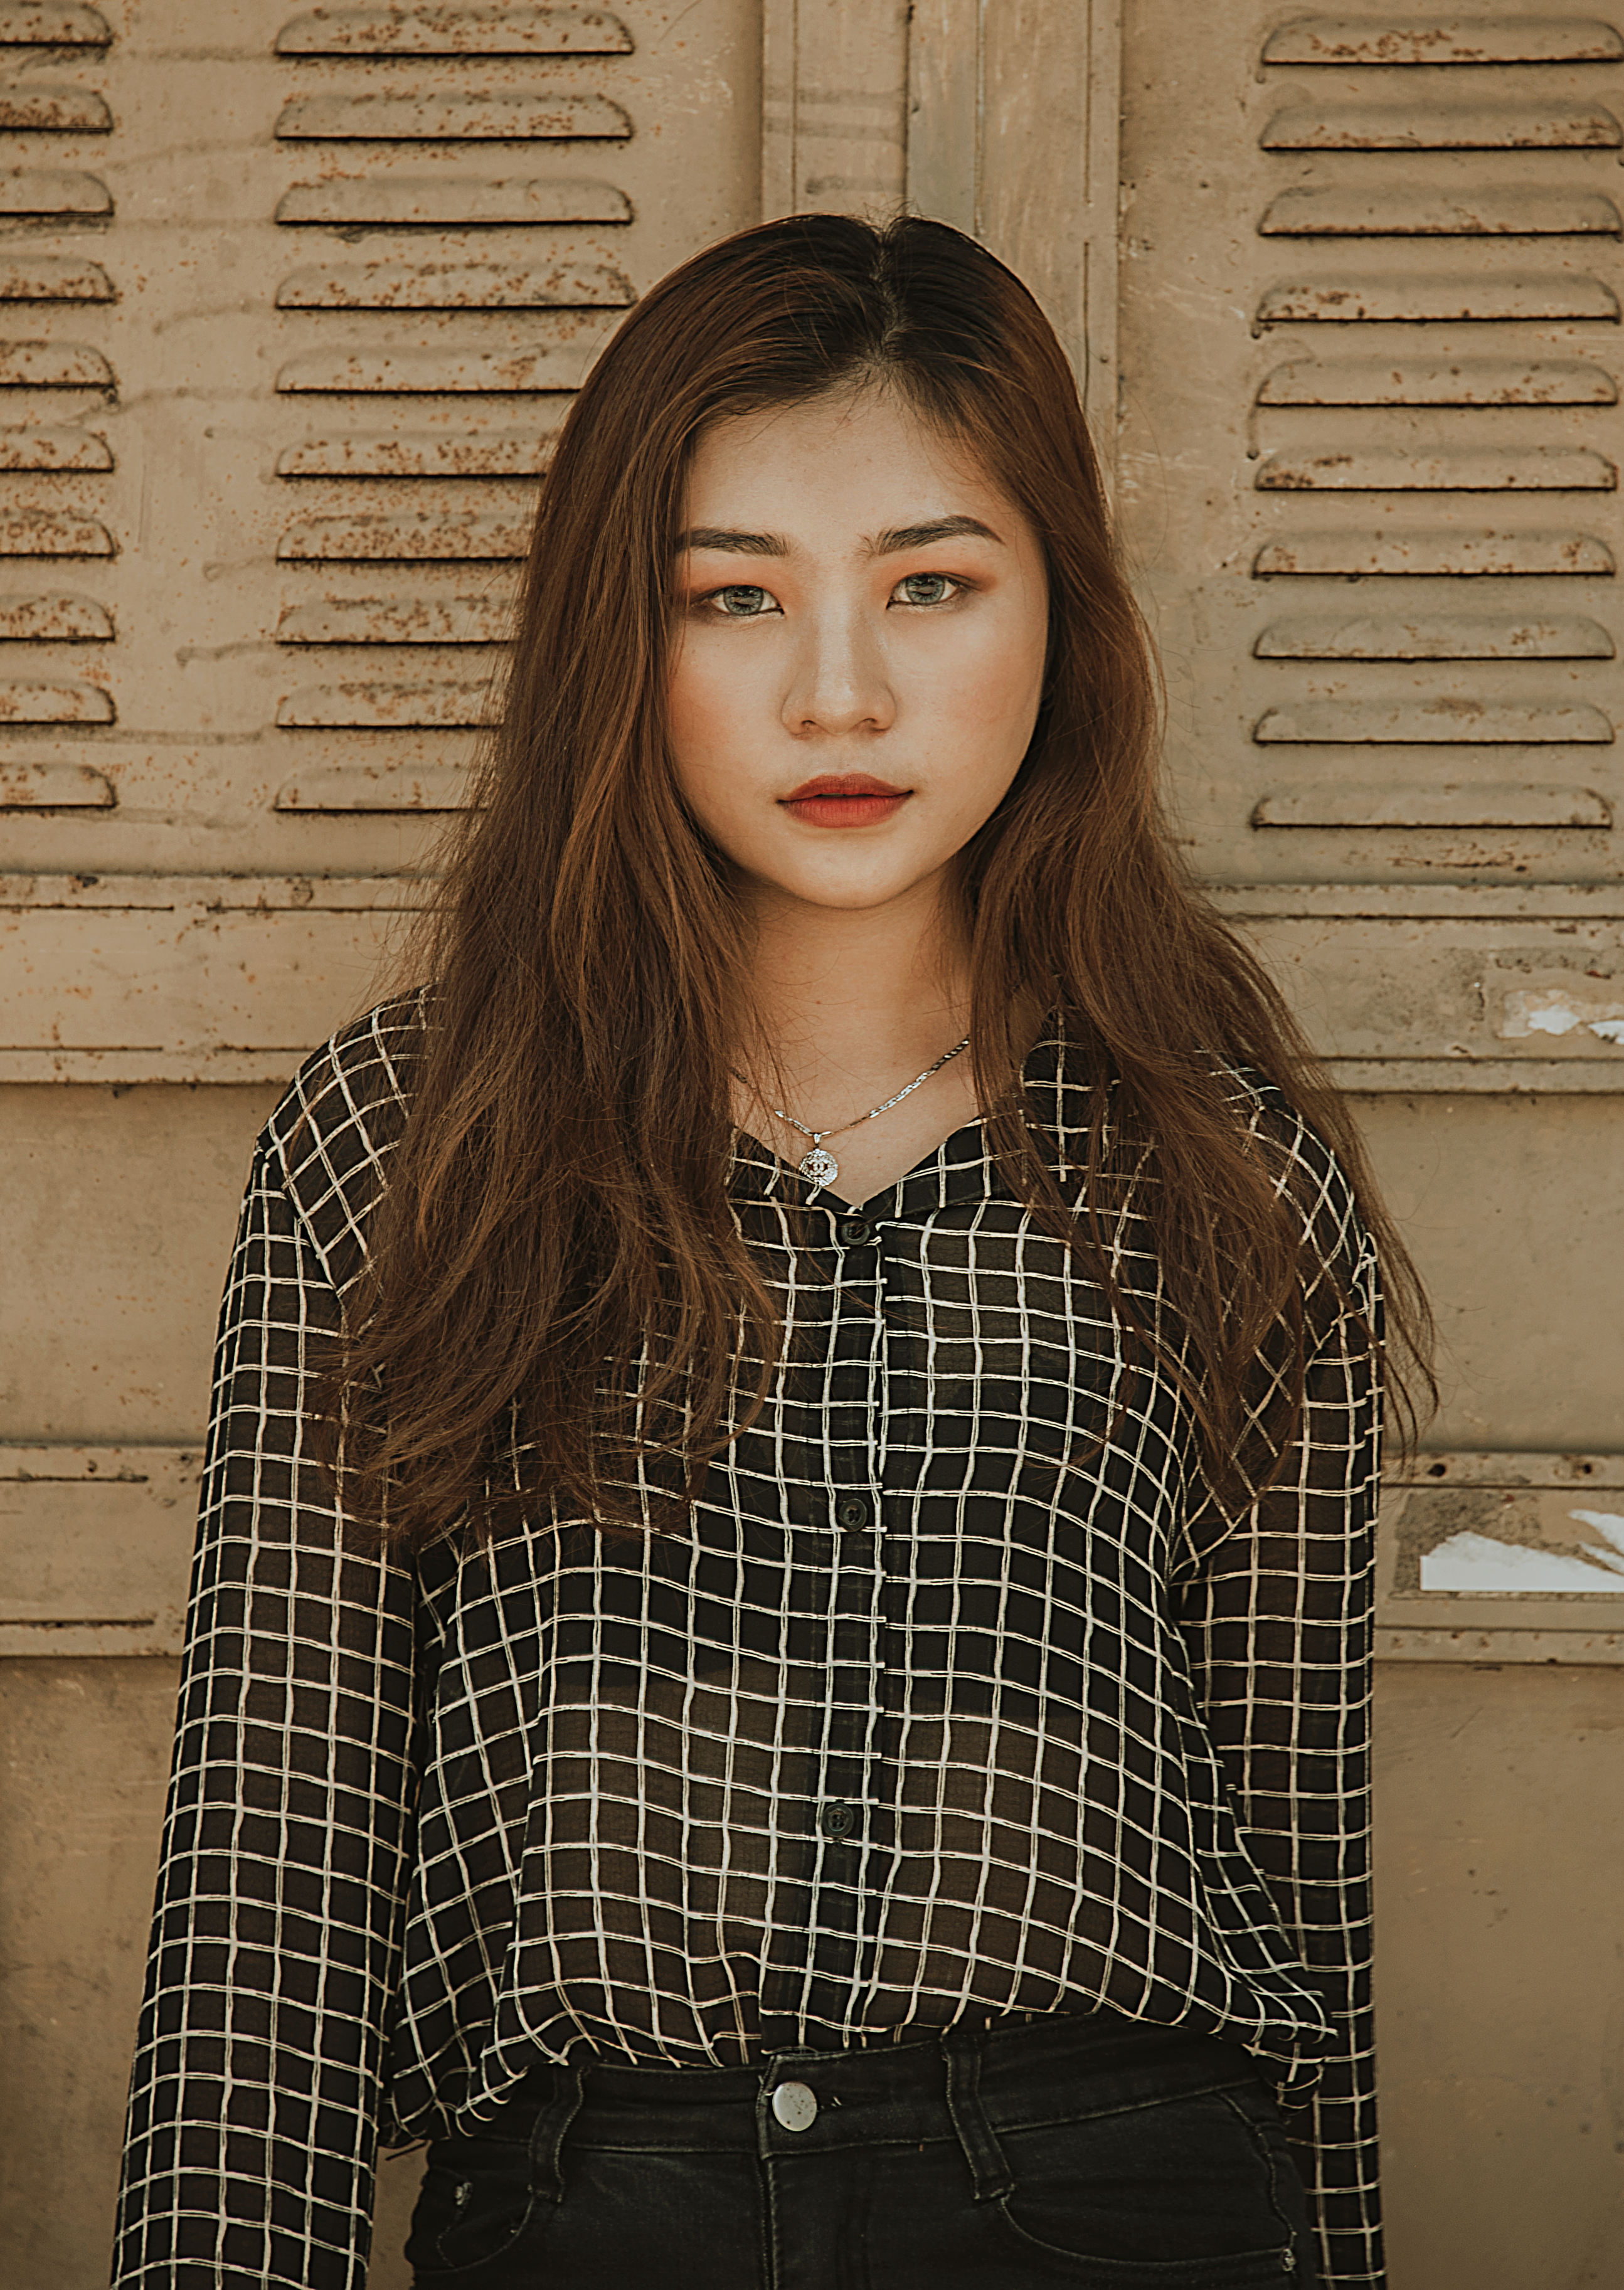
girl, photograph, beauty, human hair color, lady, model, fashion model, plaid, photography, hairstyle, photo shoot, long hair, eye, outerwear, shoulder, fashion, brown hair, black hair, portrait, pattern, portrait photography, tartan